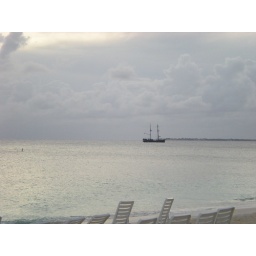
Big sail ship in Grand Cayman